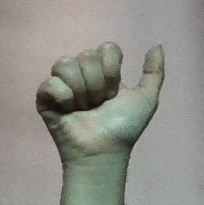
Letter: dhad